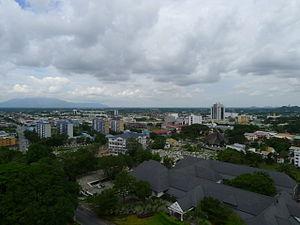
Kuching est la capitale et la plus grande ville de l'état de Sarawak en Malaisie. Sa population est de 325 132 habitants en 2010.